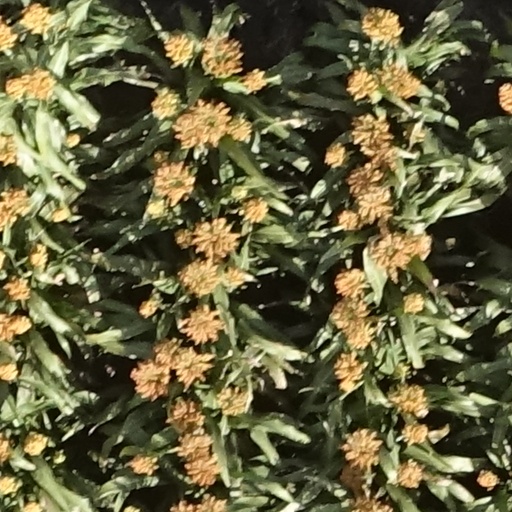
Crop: sorghum